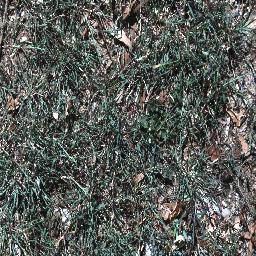
Label: negative